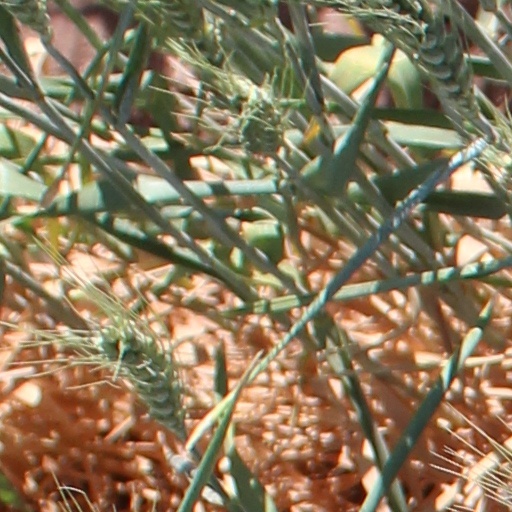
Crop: wheat